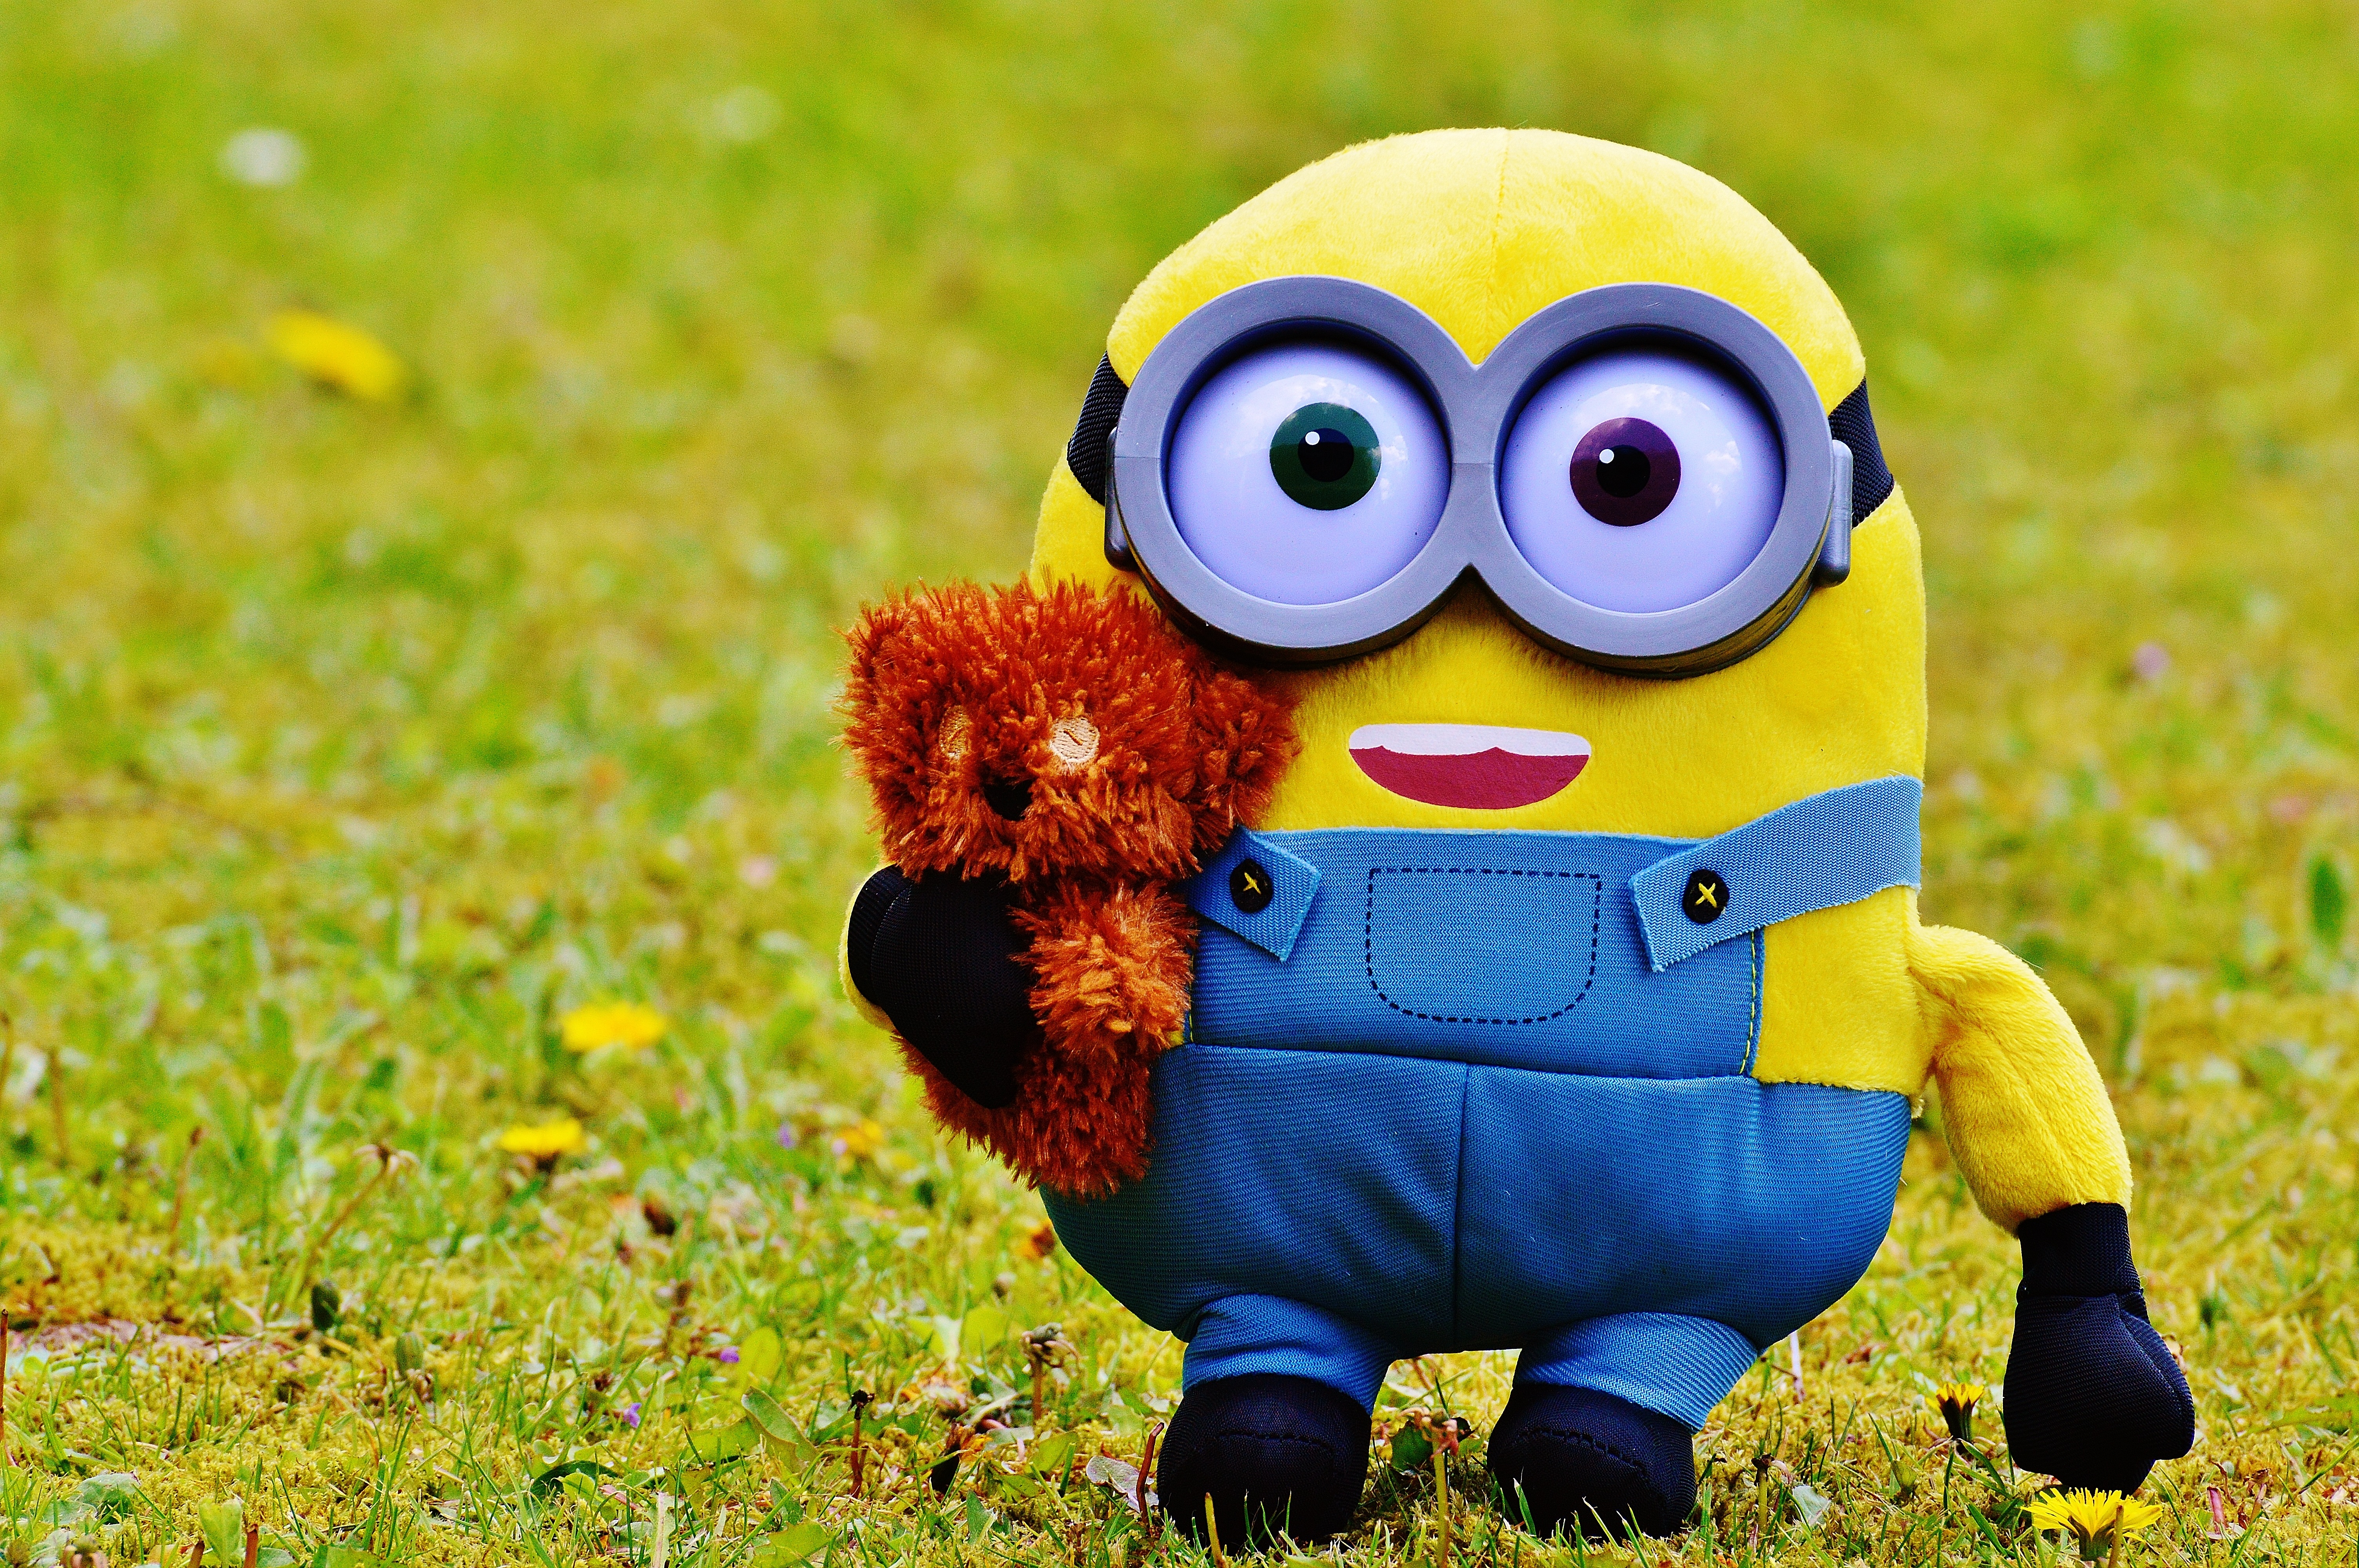
grass, flower, cute, yellow, toy, textile, figure, funny, plush, stuffed animal, minion, soft toy, stuffed toy